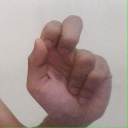
अक्षर: ढ